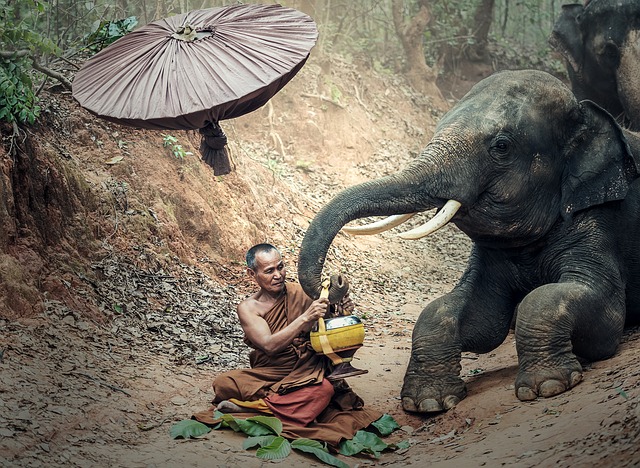
Label: elefante